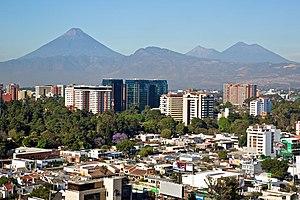
Guatemala, ou Guatémala, officiellement Nueva Guatemala de la Asunción, souvent nommée Ciudad de Guatemala pour la distinguer du nom du pays et du département, et dont le diminutif local est Guate, est la capitale économique, gouvernementale et culturelle de la République du même nom, et également la plus grande métropole d'Amérique centrale.